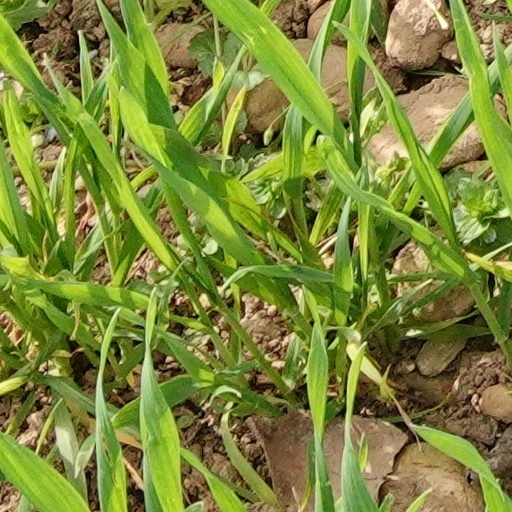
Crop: wheat